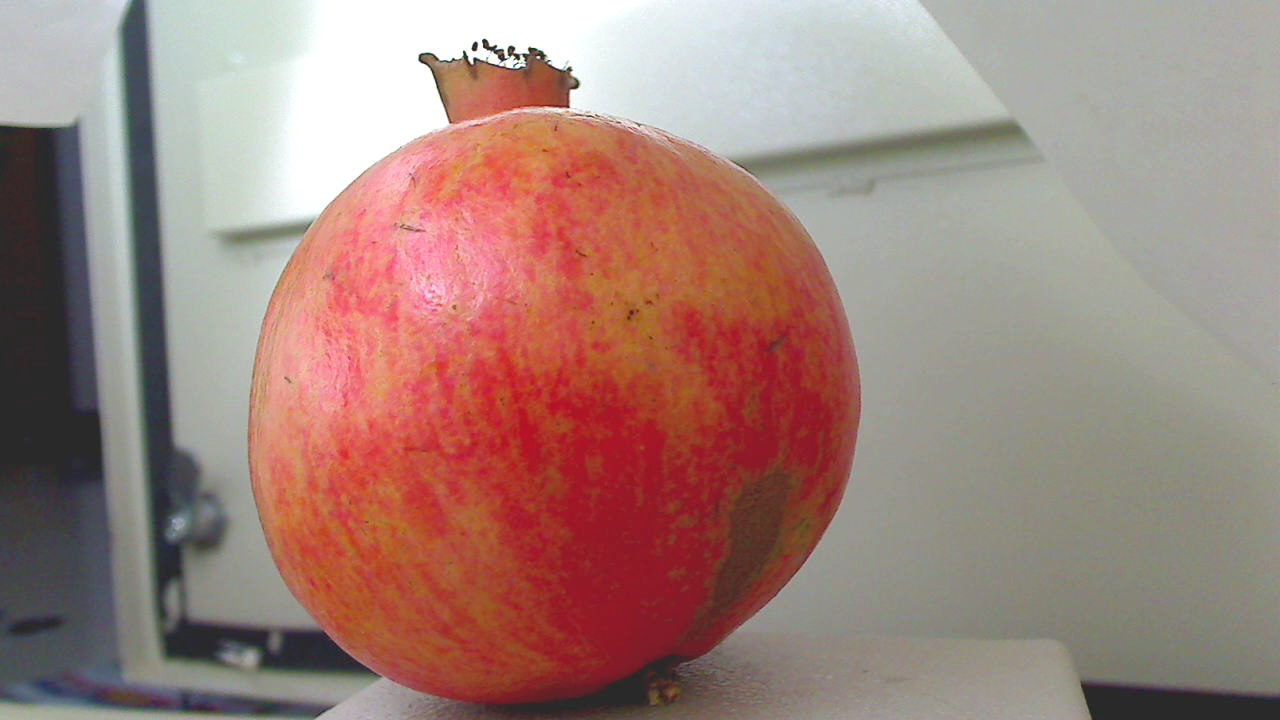
Grade: grade-1
Quality: quality-1